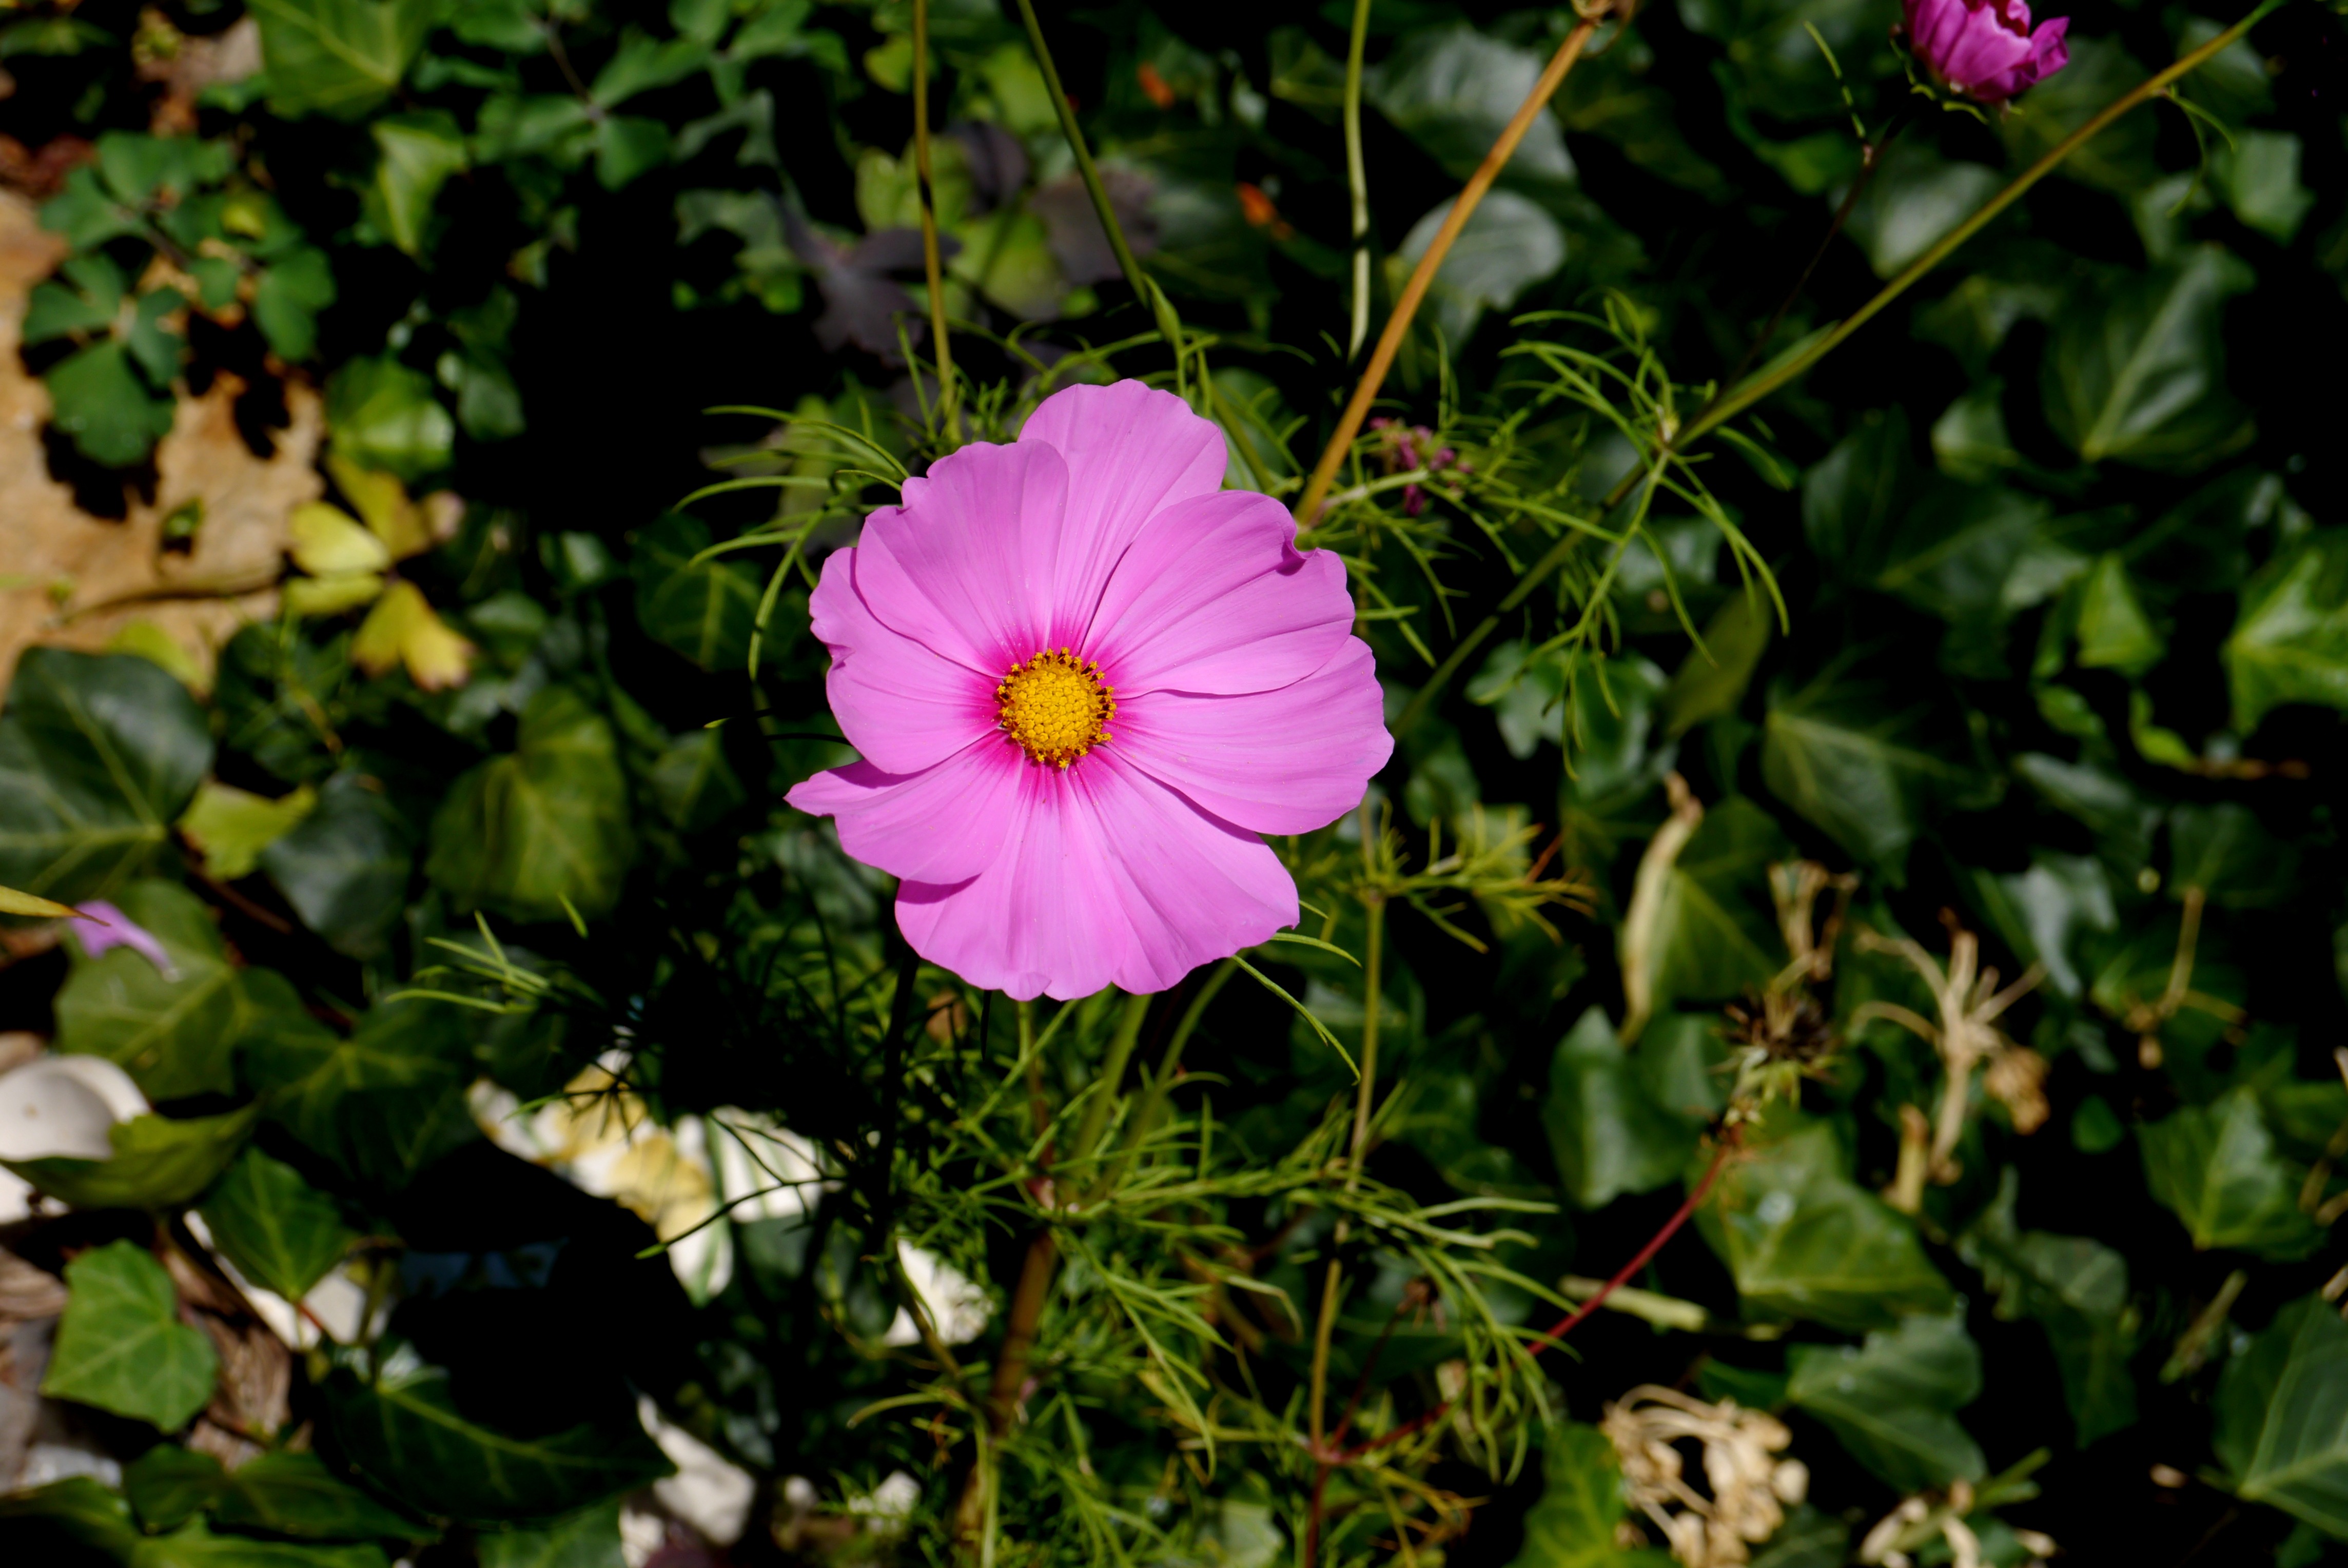
blossom, plant, flower, purple, petal, bloom, botany, flora, wildflower, macro photography, flowering plant, stone garden, annual plant, land plant, morning glory family